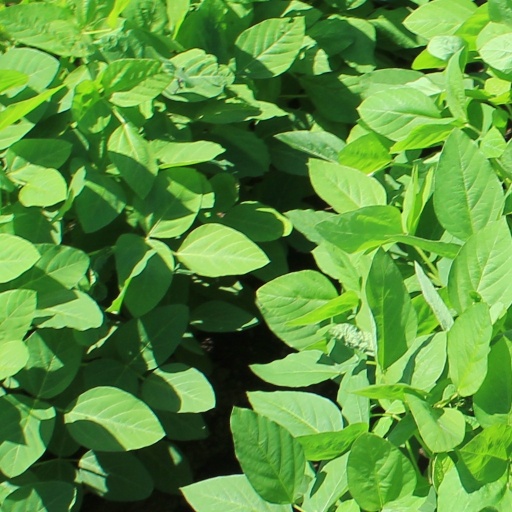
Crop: soybean